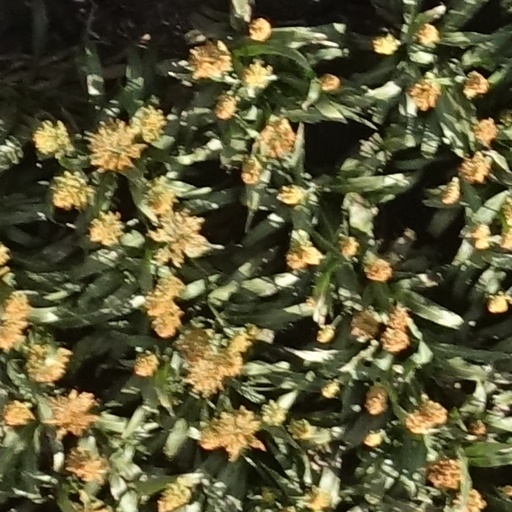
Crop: sorghum